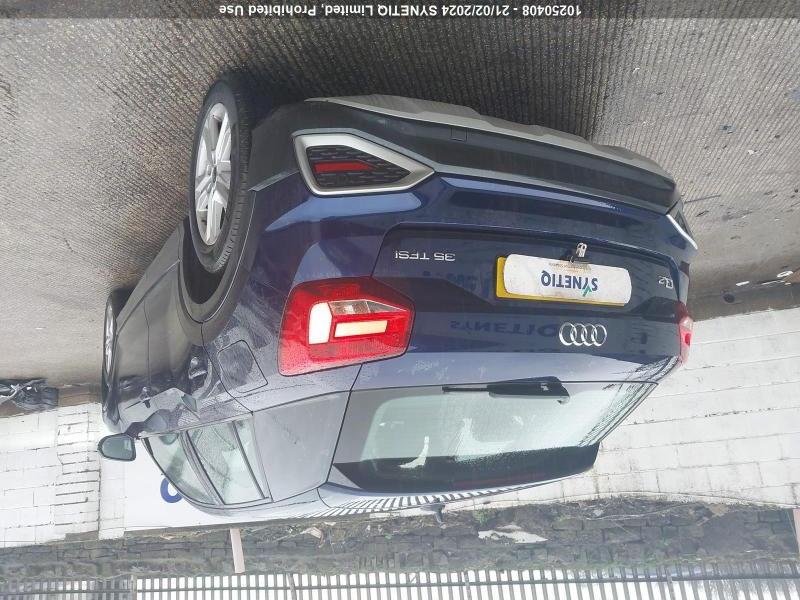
Aucun dommage détecté.
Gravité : aucun